Sassetti Chapel

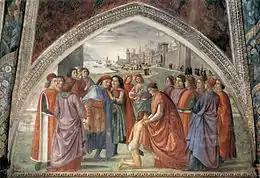
The "Renunciation of the Worldly Goods"

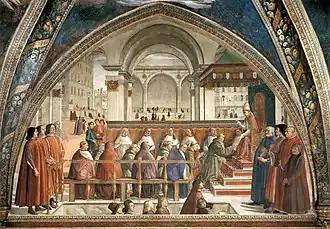
"The Confirmation of the Franciscan Rule"

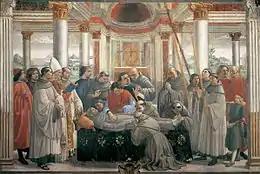
"The Death of St. Francis"

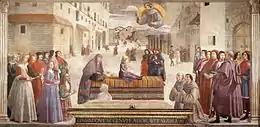
The "Resurrection of the Boy"

This scene is located on the upper left wall, and portrays the young Francis who having renounced all his assets by removing his clothes publicly, is protected by the bishop of Perugia. Francis' raging father is shown with some people restraining him. The scene is set in a northern European city which had been identified as Geneva or Lyon, where Sassetti had served for the Medici. The secondary figures could be work by Domenico's brothers and workshop.